Anjana (Cantabrian mythology)

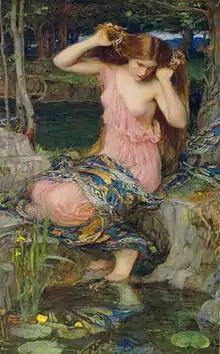
"Lamia" by John William Waterhouse, 1909.

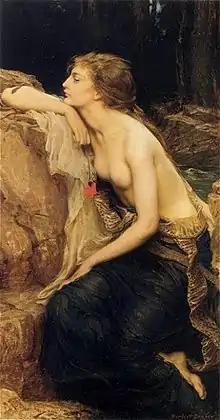
"Lamia" by Herbert James Draper, 1909.

The Anjana (: (Western) [anˈhana], (Eastern)[an.xa.nɜ]) (from "jana", a former word for witches during the Middle Ages) are one of the best-known fairies of Cantabrian mythology. These female fairy creatures foil the cruel and ruthless Ojáncanu. In most stories, they are the good fairies of Cantabria, generous and protective of all people. Their depiction in the Cantabrian mythology is reminiscent of the lamias in ancient Greek mythology, as well as the xanas in Asturias, the janas in León, and the lamias in Basque Country, the latter without the zoomorphic appearance.